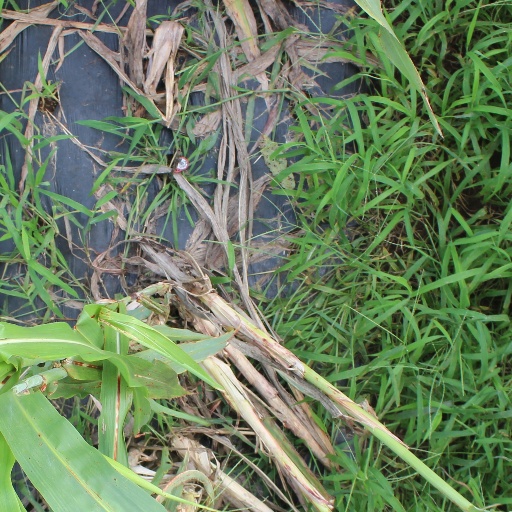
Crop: sorghum